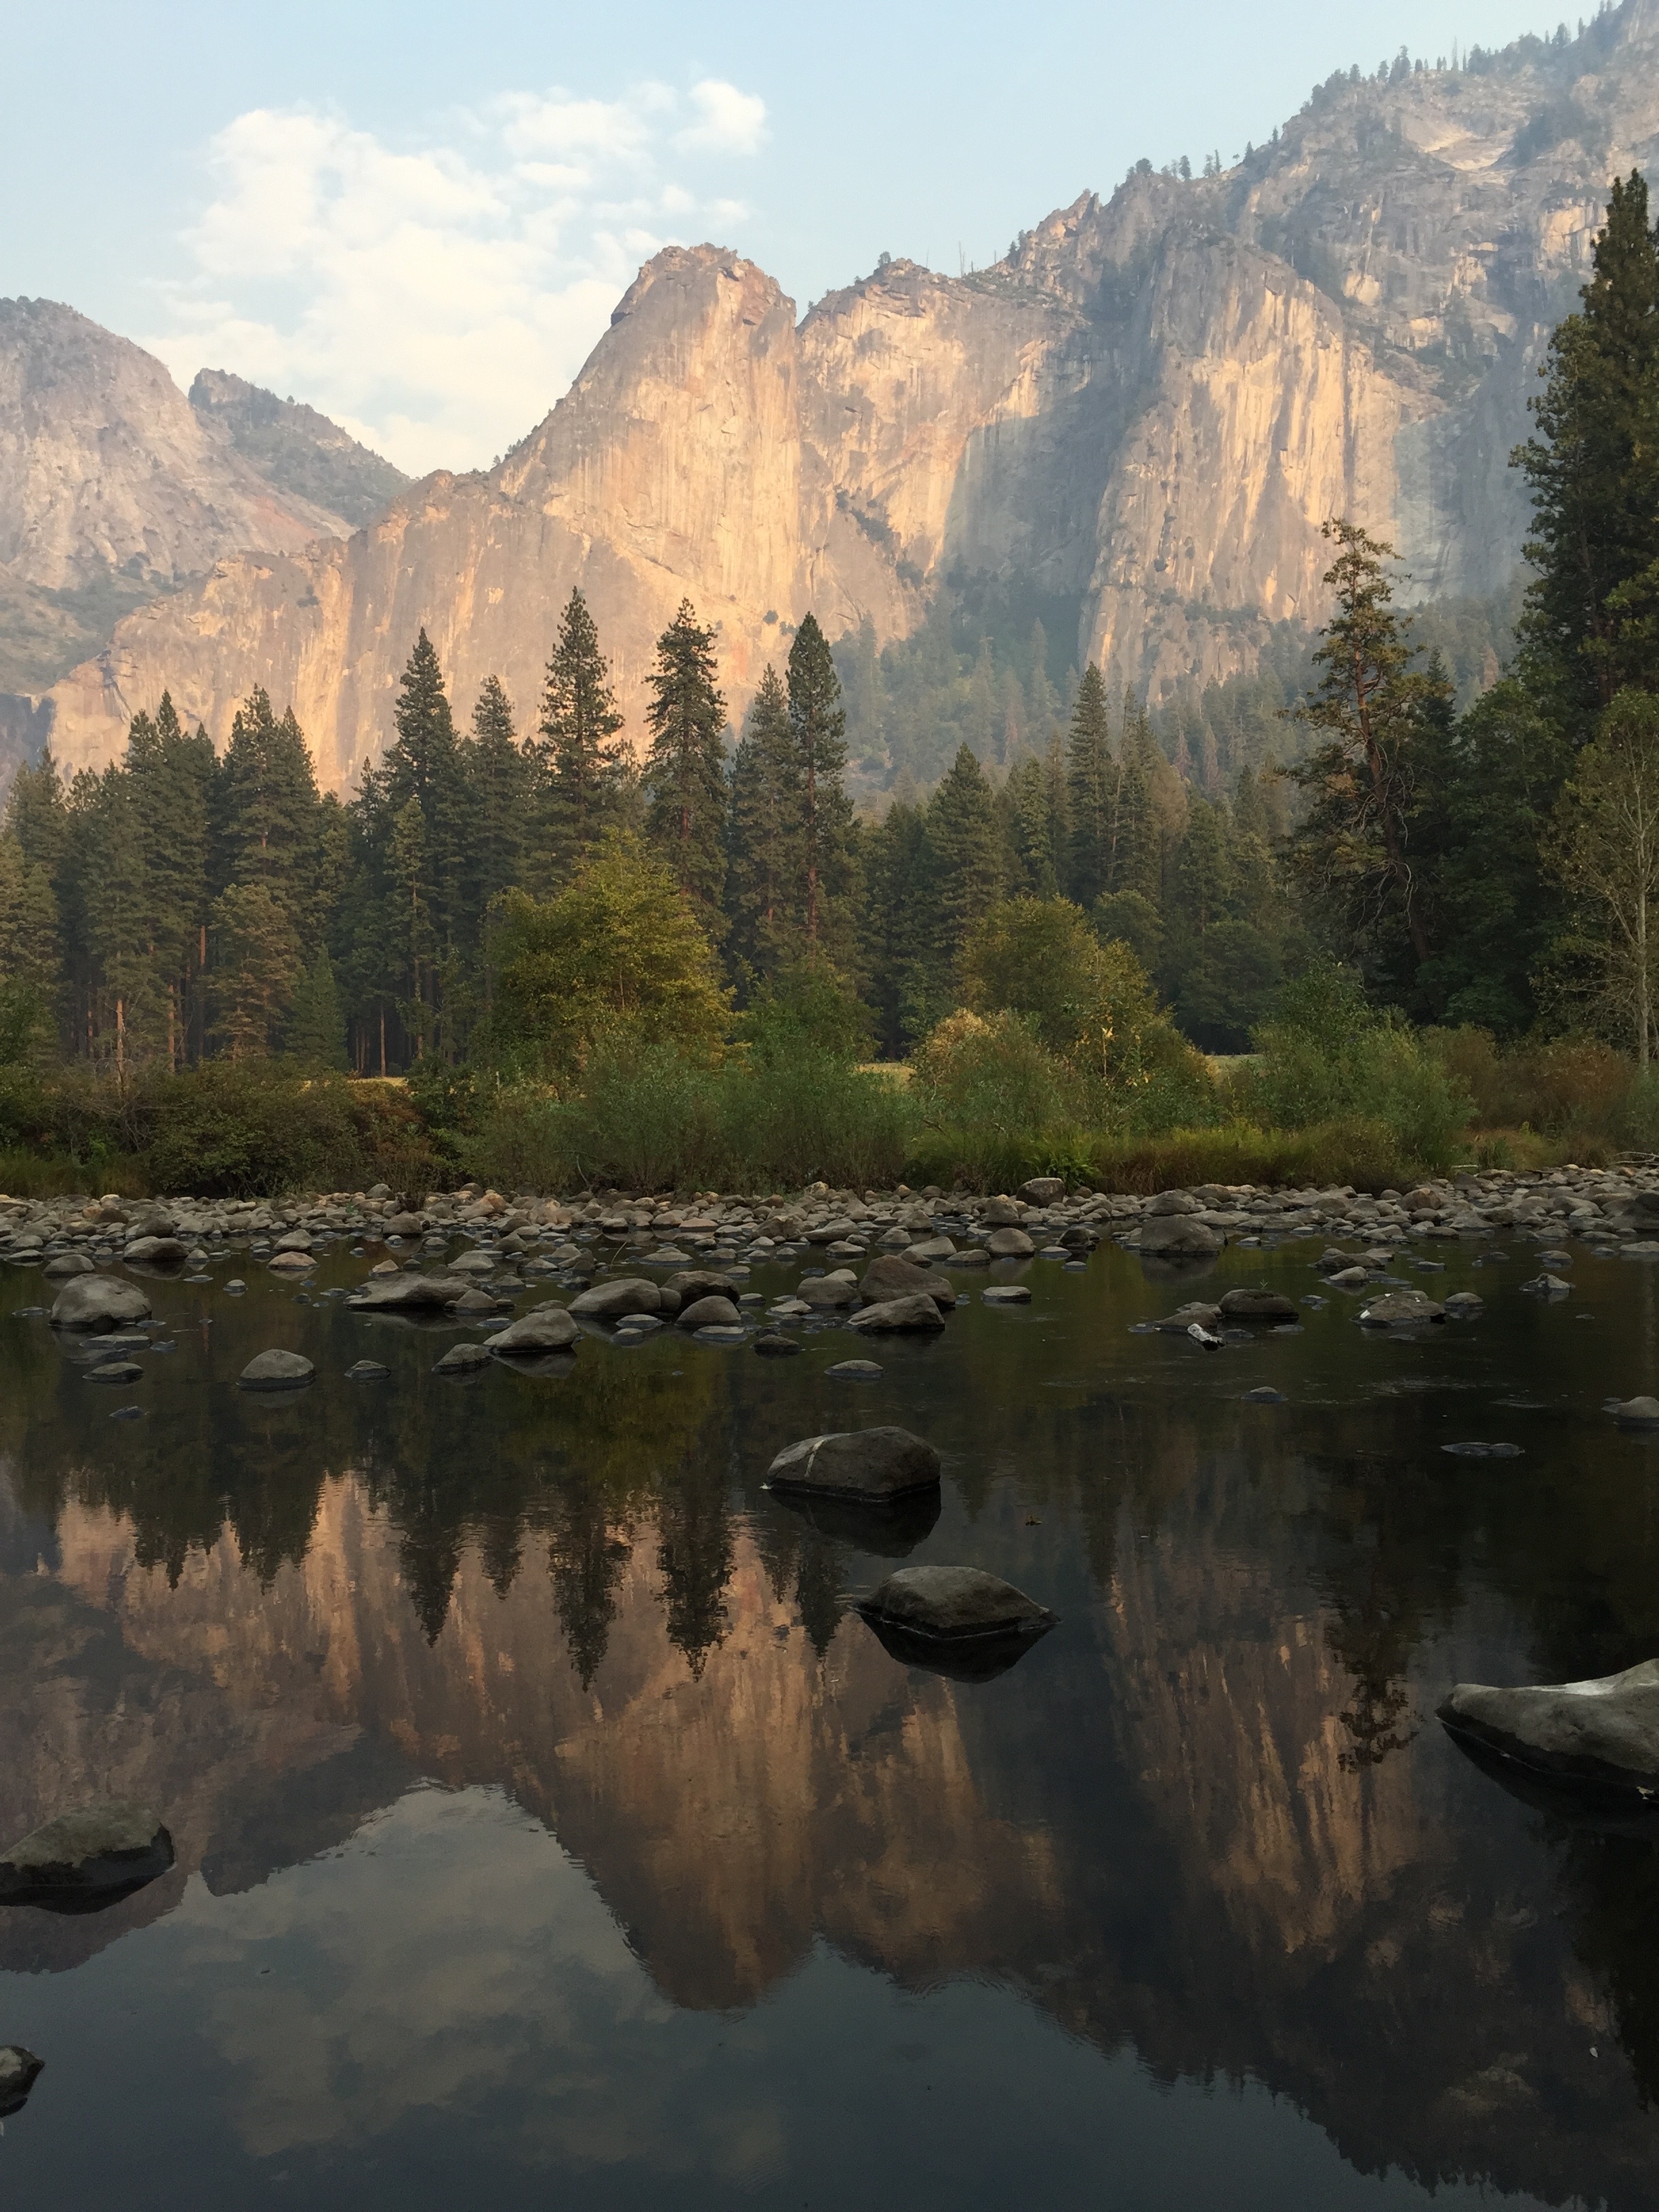
landscape, tree, water, nature, forest, wilderness, mountain, morning, lake, river, valley, mountain range, reflection, autumn, reservoir, national park, trees, loch, landform, tarn, natural environment, atmospheric phenomenon, mountainous landforms